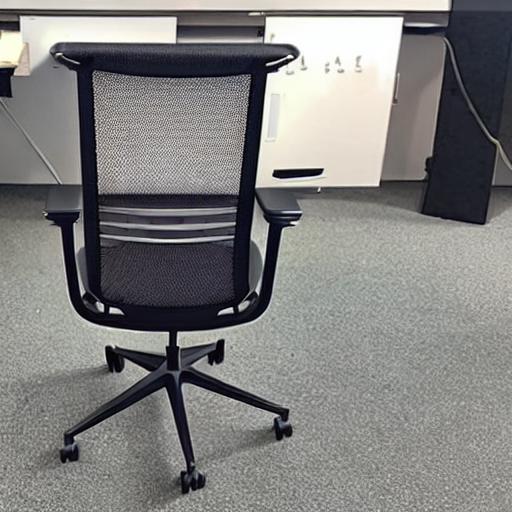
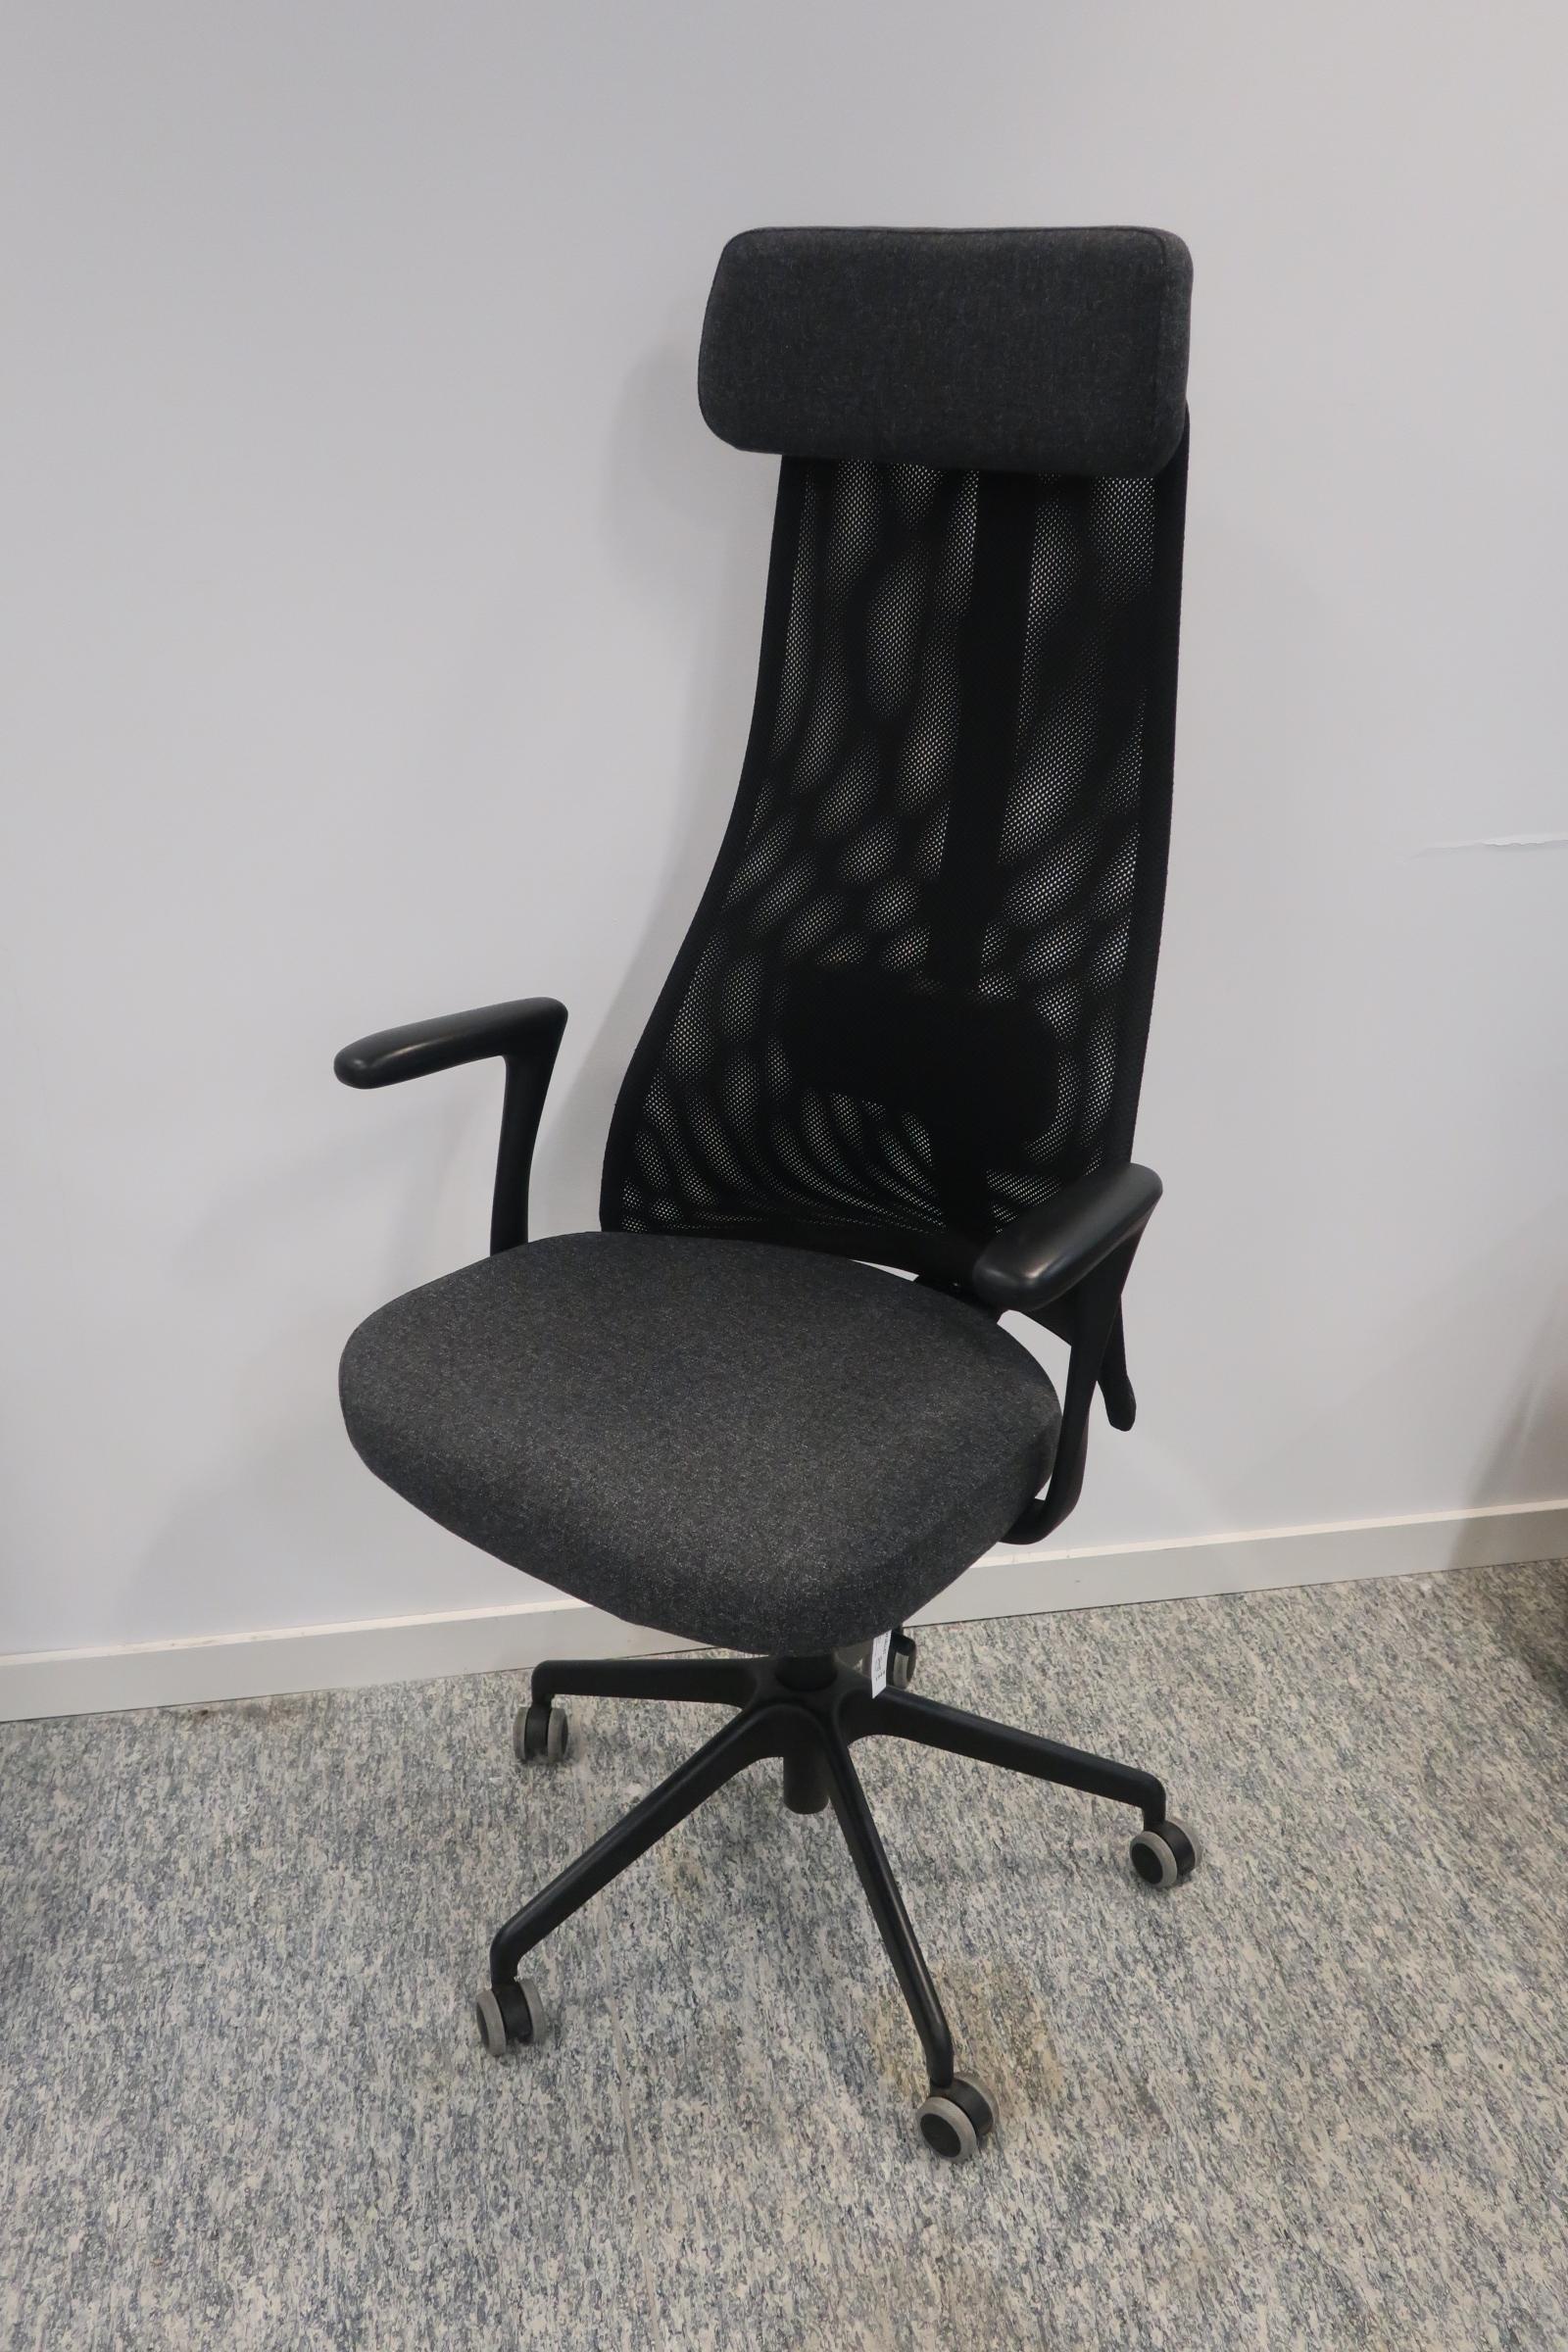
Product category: items_chair
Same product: no